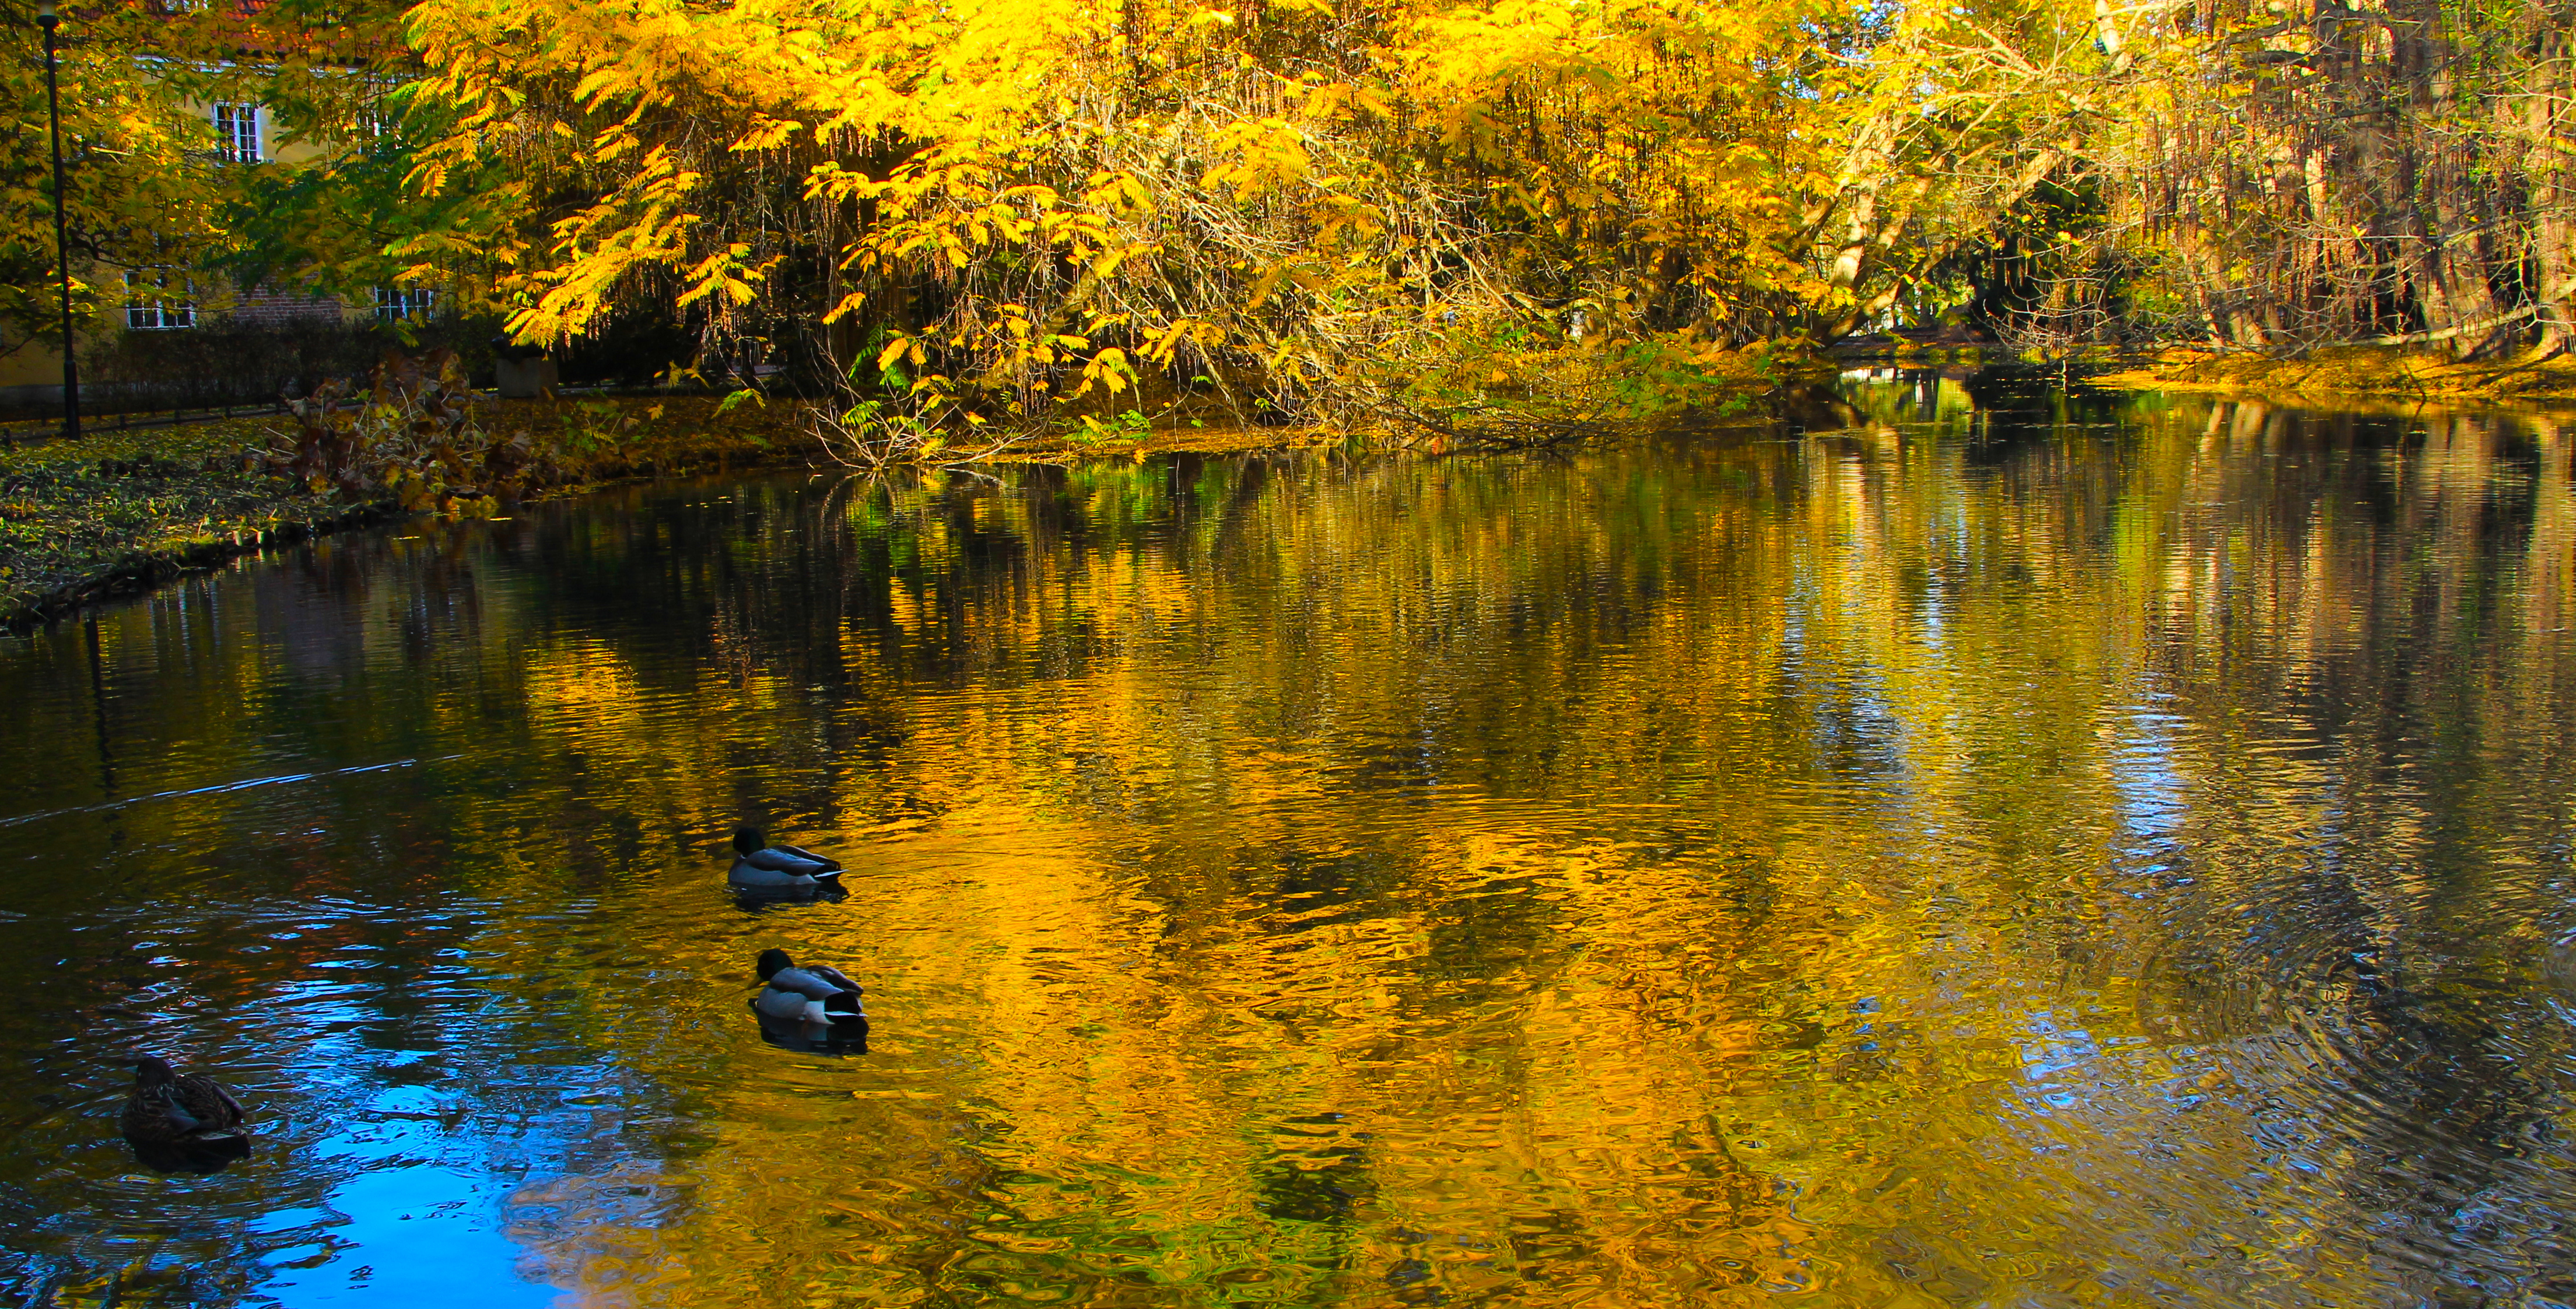
duck, lake, water, bird, autumn, plant, water resources, leaf, natural environment, natural landscape, tree, branch, yellow, vegetation, grass, lacustrine plain, watercourse, bank, morning, landscape, People in nature, waterway, Tints and shades, deciduous, forest, riparian zone, ducks, geese and swans, fluvial landforms of streams, wetland, temperate broadleaf and mixed forest, Freshwater marsh, reservoir, wood, water bird, reflection, waterfowl, tarn, pond, nature reserve, wildlife, riparian forest, lake district, woodland, loch, marsh, Northern hardwood forest, bog, floodplain, trunk, swamp, bayou, river, fen